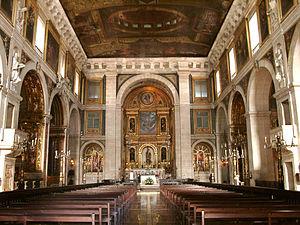
L'architecture du Portugal est l'architecture qui a existé et qui se pratique sur le territoire du Portugal, c'est-à-dire bien avant la fondation du Portugal en tant que pays au XIIᵉ siècle. Le terme s'étend aussi à des bâtiments créés sous l'influence de la culture portugaise ou par des architectes portugais du temps de l'Empire portugais.